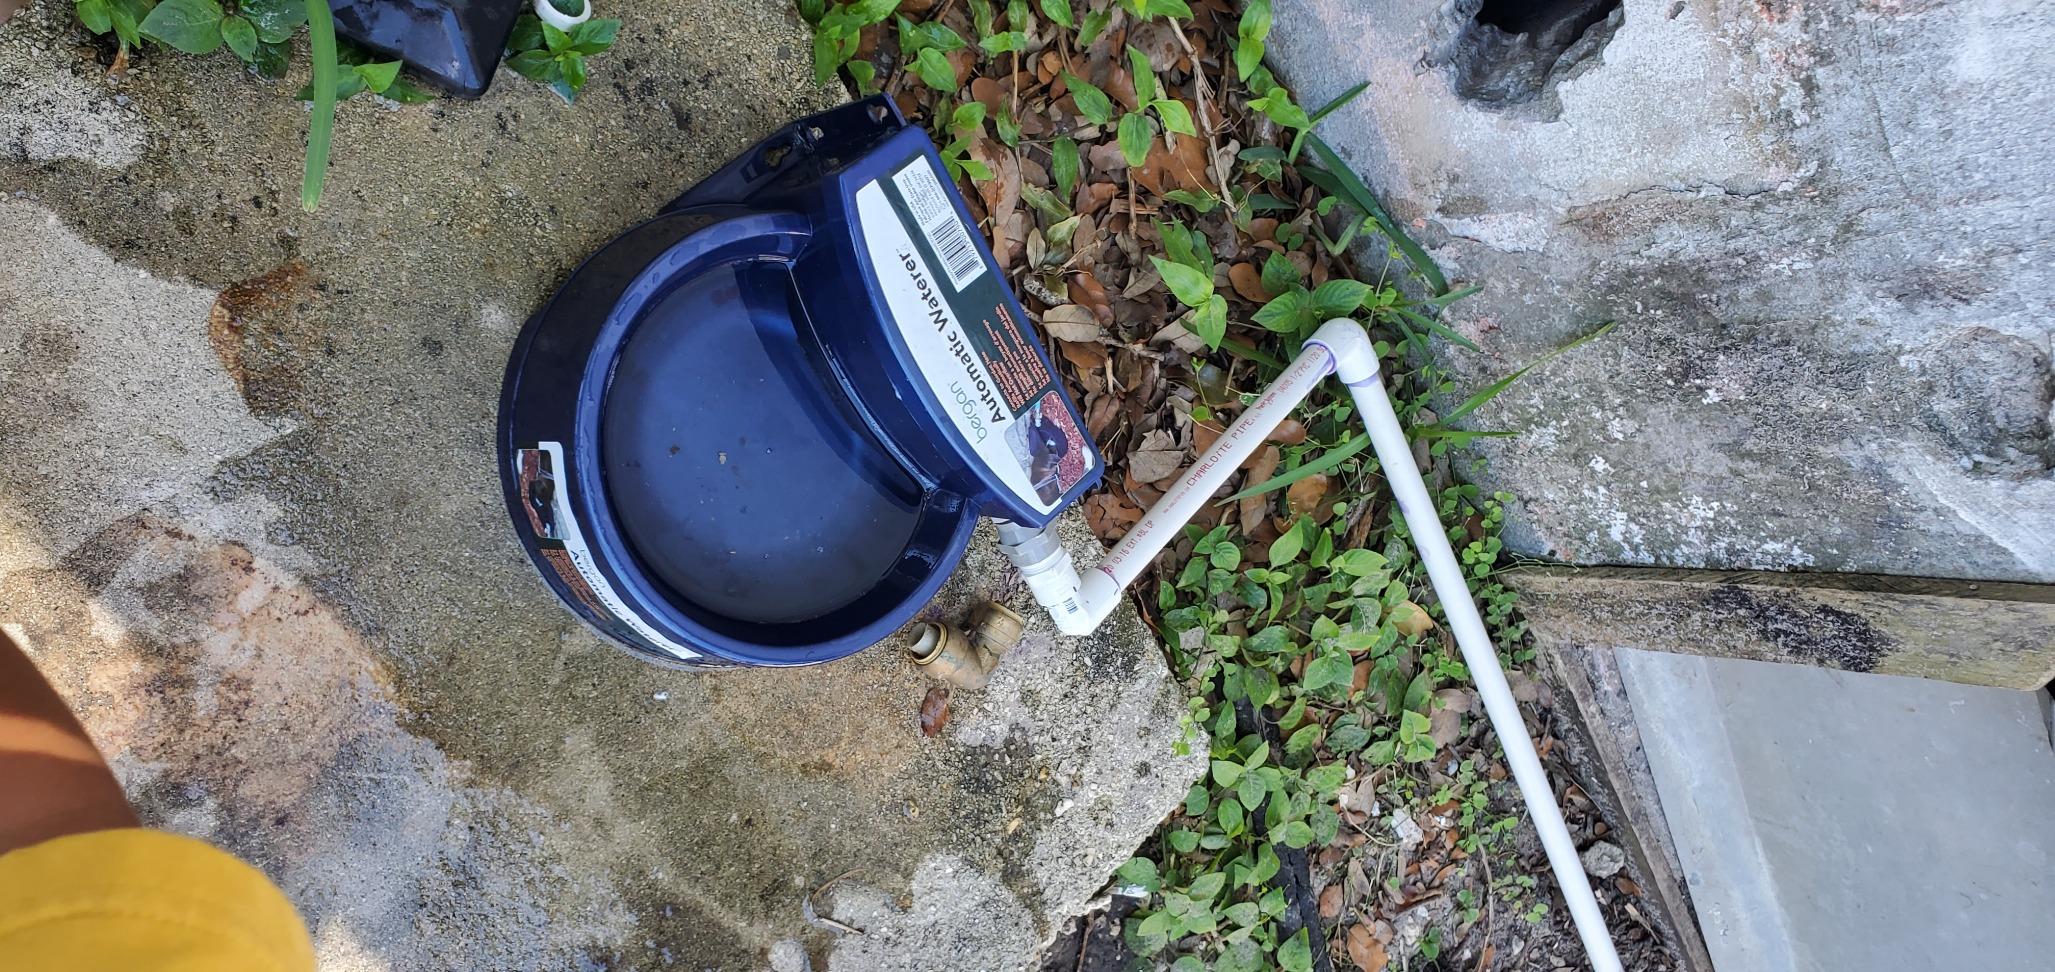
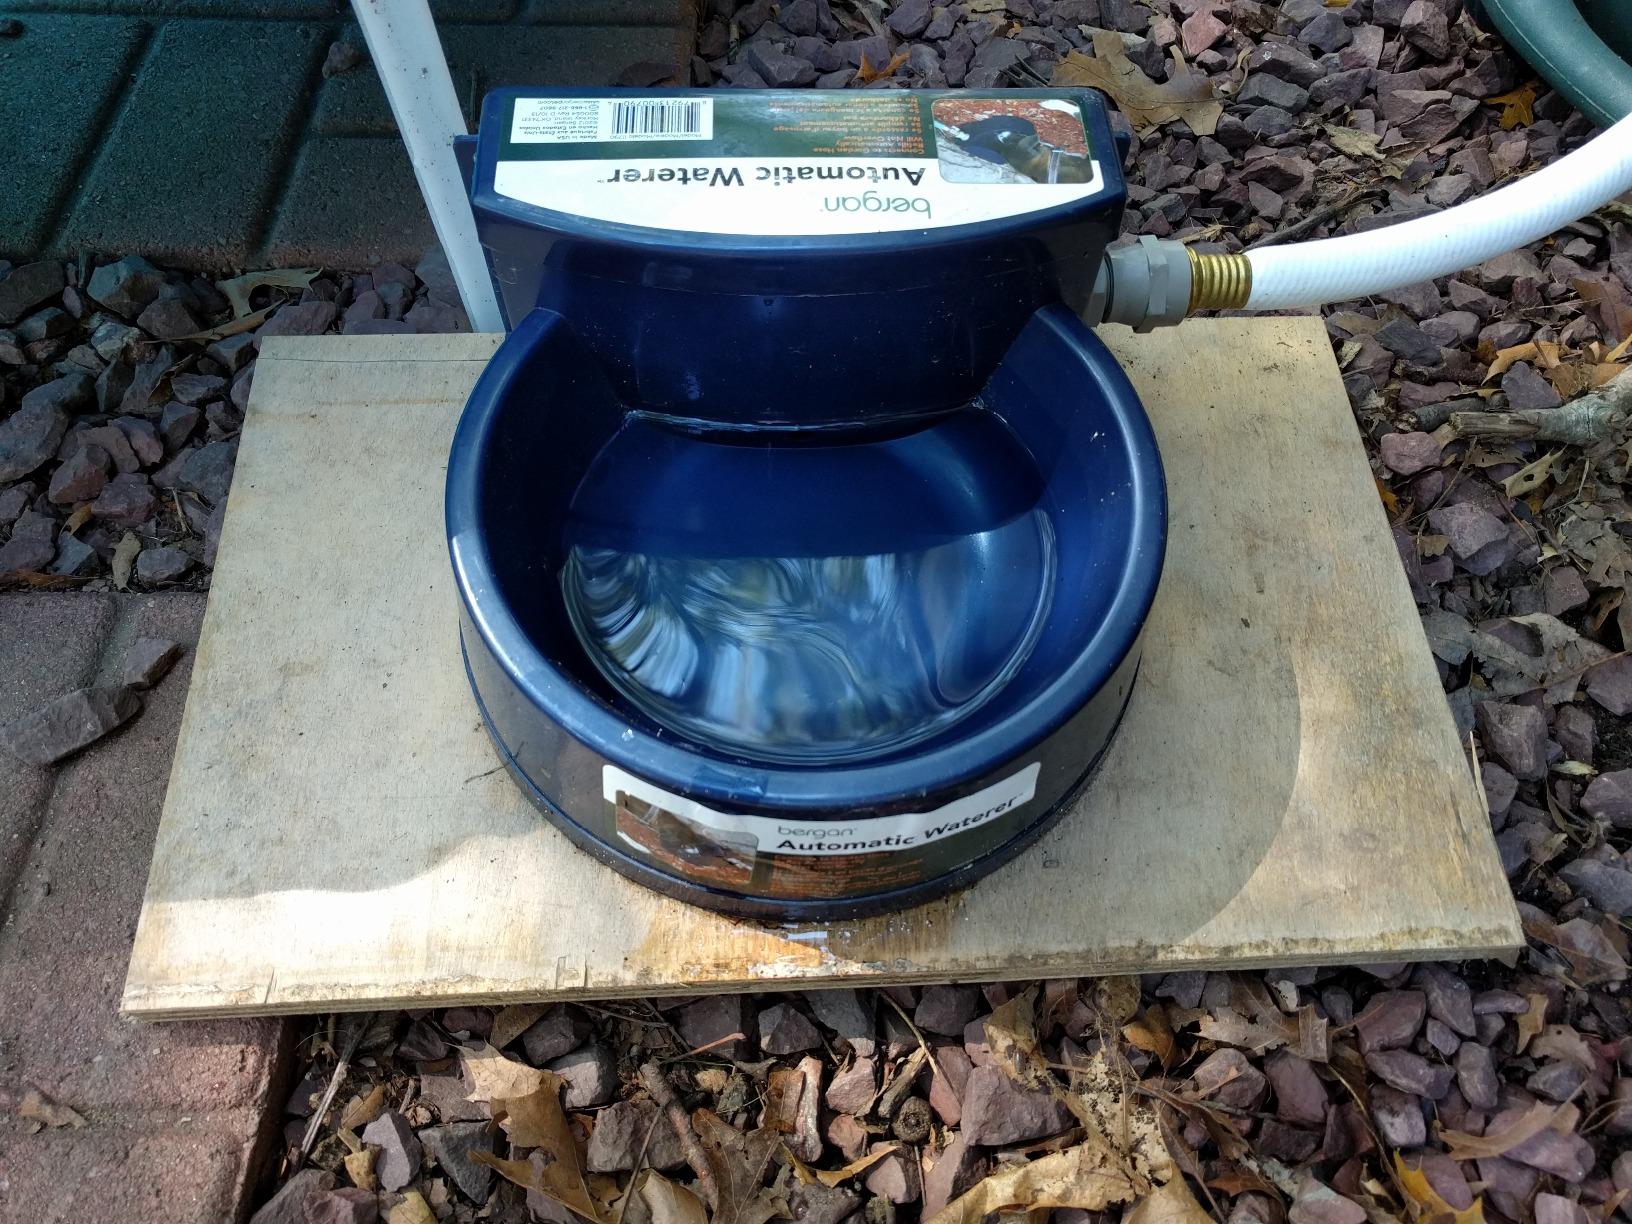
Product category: items_bowl
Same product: yes